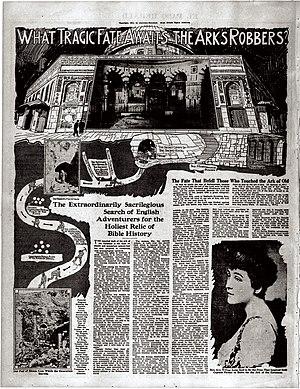
Montagu Brownlow Parker, né le 13 octobre 1878 et mort le 28 avril 1962, 5ᵉ comte de Morley, est un pair britannique surtout connu comme aventurier. Il organise et dirige une mystérieuse expédition archéologique de 1909 à 1911 à Jérusalem, qui est en réalité une chasse au trésor, à la recherche de l'Arche d'alliance. Cette entreprise se termine par un scandale politique lorsqu'il s'introduit nuitamment, grimé en Arabe, sur l'esplanade des Mosquées pour y creuser des tunnels et qu'une fois découvert, il est contraint de prendre la fuite. En raison de ses aspects romanesques, cette aventure passionne la presse internationale de l'époque.